La Voix du Nord

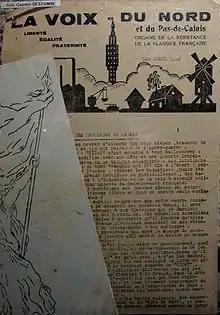
The edition of 1 April 1942 at the

The newspaper affirmed its support for General de Gaulle and its opposition to the Vichy government. At the outset, they were two very different men: Jules Noutour, police brigadier, trade unionist, and socialist member of the SFIO party; joined by , . Dumez was the heart and soul of the editorial staff: she was primarily responsible for the four hundred articles that appeared in the first 39 issues. Noutour was arrested on 8 September 1943 and deported to Gross Rosen, where he died 1 February 1945.